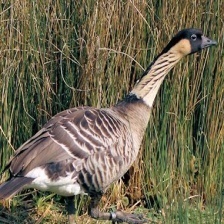
Species: HAWAIIAN GOOSE
Scientific name: BRANTA SANDVICENSIS
ImageNet parent category: goose